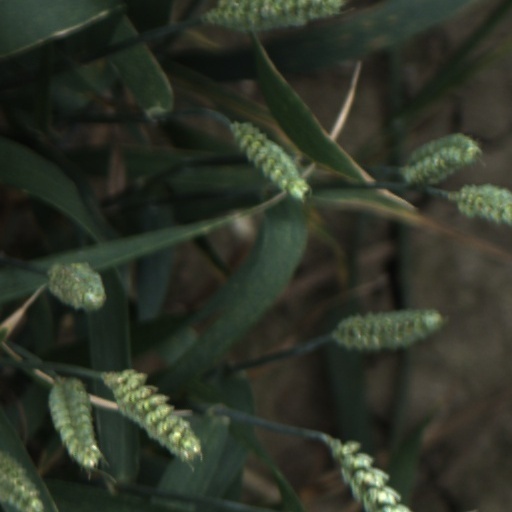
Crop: wheat